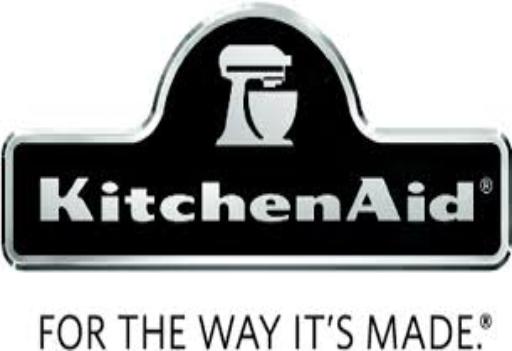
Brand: KITCHEN AID
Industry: Necessities